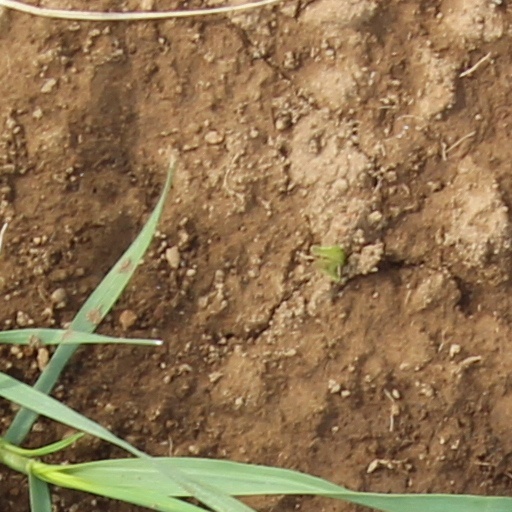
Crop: wheat